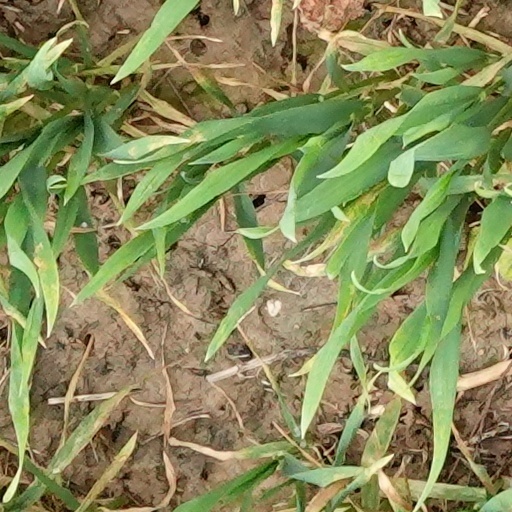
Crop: wheat